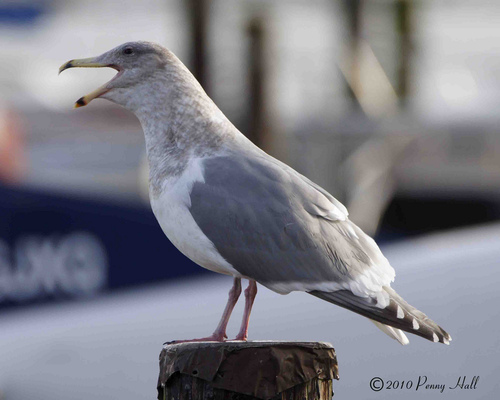
this bird has has a white belly and grey wings with mottled white-and-grey over its throat, nape and head and a medium length, slightly hooked beak.
this is a white and grey bird with a large orange beak.
the bird has a yellow bill that is long and also curved.
this bird is grey with white on its stomach and has a long, pointy beak.
this bird has silky gray primaries and secondaries, white breast and a long gray and white spotted neck.
this bird is grey with white and has a long, pointy beak.
this is a large bird with a white belly, grey wing and a large yellow bill.
a large grey and white bird with a long yellow bill, and a black tip on the end.
this bird has wings that are grey and has a white bellymottled brown and white head, white breast, long tarsus, grey winglets,
Species: Glaucous Winged Gull